Theology of Pope Pius XII

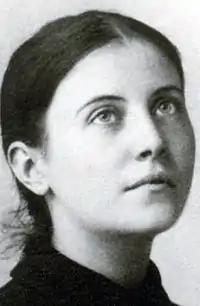
Gemma Galgani was canonized in 1940 by Pius XII.

The pontificate of Pius XII was the first in Vatican history to publish papal speeches and addresses in vernacular language on a systematic basis. Until then, papal documents were issued mainly in Latin, in "Acta Apostolicae Sedis" since 1909. Because of the novelty of it all, and a feared occupation of the Vatican by the German Wehrmacht, not all documents exist today. In 1944, a number of papal documents were burned or "walled in", to avoid detection by the advancing German army. Insisting that all publications must be reviewed by him on a prior basis to avoid any misunderstanding, several speeches by Pius XII, who did not find sufficient time, were never published or appeared only once issued in the Vatican daily, "Osservatore Romano". An array of sources exists today, not all of them available in English. This applies especially to the many speeches and addresses to various groups. Available are: